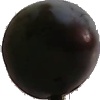
Label: Plum 3